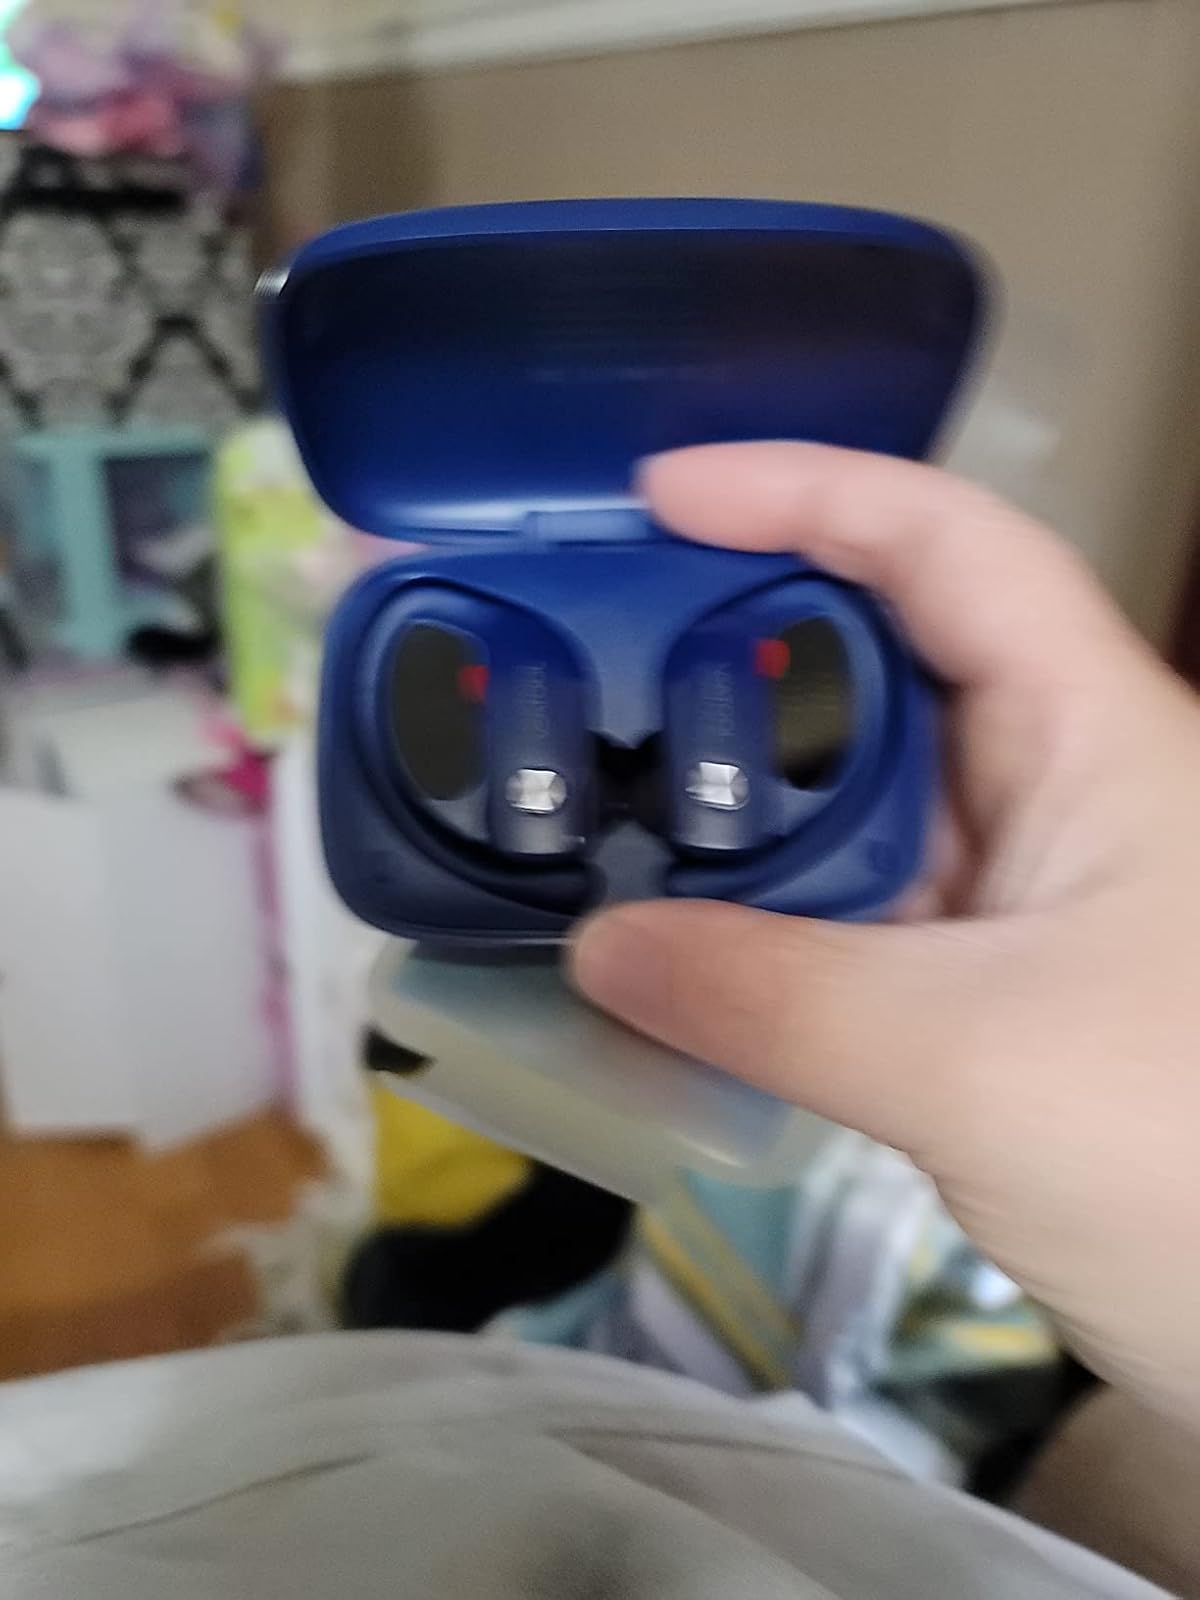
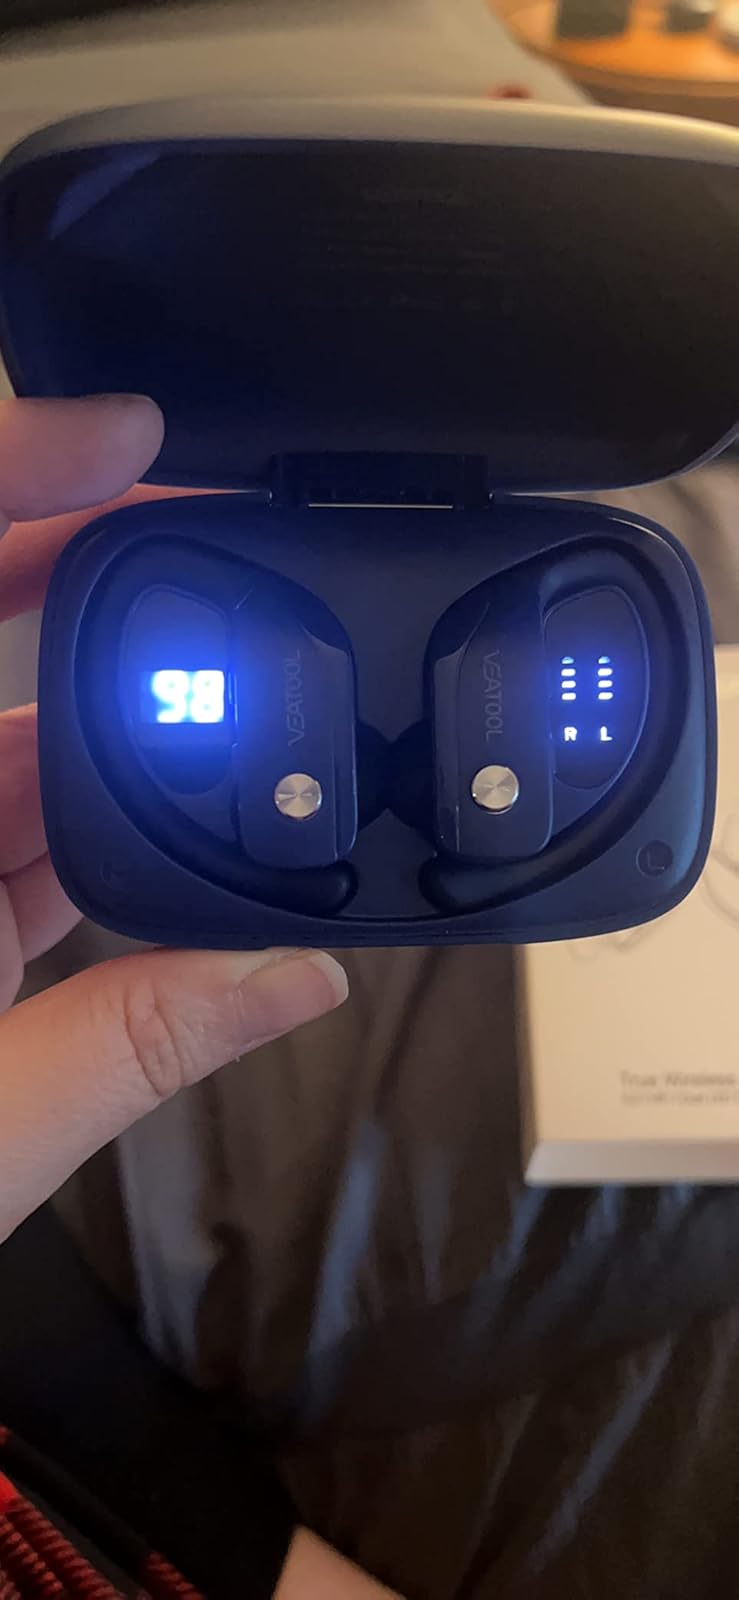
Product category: earbuds
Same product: yes